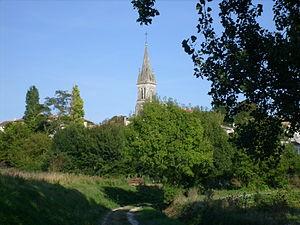
Village perché de Chenac
Chenac-Saint-Seurin-d'Uzet est une commune du Sud-Ouest de la France, située dans le département de la Charente-Maritime. Ses habitants sont appelés les Chenacais ou Saint-Surinais et les Chenacaises ou Saint-Surinaises.